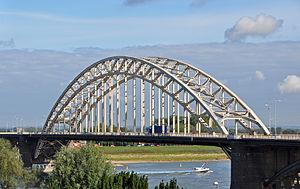
Nimègue (Pays-Bas): Waalbrug (le Pont du Waal) This is an image of rijksmonument number 523067